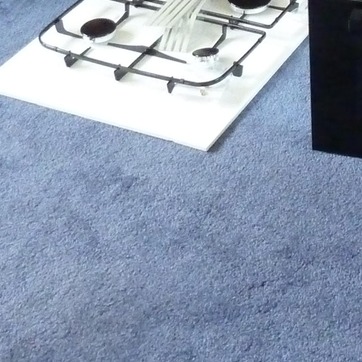
Material: carpet